Armodafinil

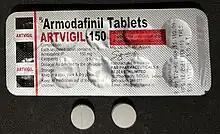
Armodafinil 150mg blister

The mechanism of action of armodafinil is unknown. Armodafinil ("R"-(−)-modafinil) has pharmacological properties almost identical to those of modafinil (a mixture of "R"-(−)- and ("S")-(+)-modafinil). The ("R")- and ("S")-enantiomers have similar pharmacological action in animals. Armodafinil has wake-promoting actions similar to sympathomimetic agents including amphetamine and methylphenidate, although its pharmacologic profile is not identical to that of the sympathomimetic amines. Armodafinil binds "in vitro" to the dopamine transporter (DAT) and inhibits dopamine reuptake. For modafinil, this activity has been associated "in vivo" with increased extracellular dopamine levels. In genetically engineered mice lacking the dopamine transporter, modafinil lacked wake-promoting activity, suggesting that this activity was DAT-dependent. However, the wake-promoting effects of modafinil, unlike those of amphetamine, were not antagonized by the dopamine receptor antagonist haloperidol in rats. In addition, alpha-methyl-p-tyrosine, an inhibitor of dopamine synthesis, blocks the action of amphetamine but does not block locomotor activity induced by modafinil.